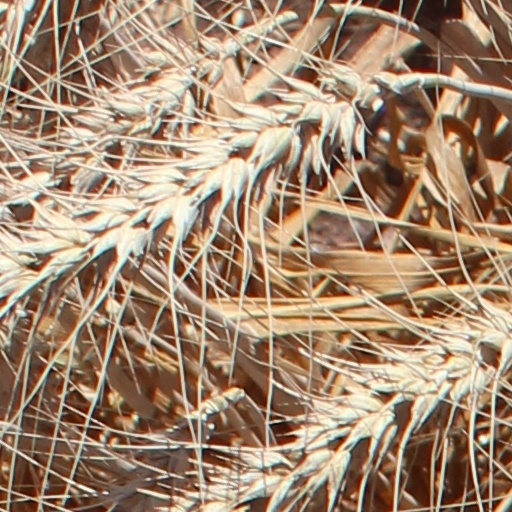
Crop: wheat